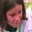
Label: girl